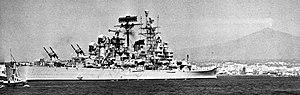
La dénomination de croiseur lourd est communément employée à partir de 1930 et jusqu'à la fin de la Seconde Guerre mondiale pour désigner un croiseur, c'est-à-dire un navire principalement armé de canons, d'un déplacement supérieur à 1 850 tonnes, et inférieur à 10 000 tonnes conformément au traité de Washington et dont l'artillerie principale avait un calibre supérieur à 155 mm, et au plus égal à 203 mm, conformément au traité naval de Londres. Si la distinction entre croiseur lourd et croiseur léger a ainsi été claire pendant quelques années, l'apparition, après 1935, des « grands croiseurs légers », déplaçant 10 000 tonnes, et armés de dix à quinze canons de 152 ou 155 mm, tirant jusqu'à 8 à 10 coups par minute, avec des blindages de ceinture de plus de 100 mm, a sérieusement contribué à brouiller les catégories.
La classe Baltimore est une classe de croiseurs lourds, c'est-à-dire des croiseurs les plus puissants autorisés par les traités de limitation des armements navals de Washington de 1922 et de Londres de 1930. Ils étaient dotés d'une artillerie principale de 203 mm, et d'un déplacement standard de 13 700 tonnes. Leur mise en service par l'United States Navy n'est intervenue qu'à partir de la mi-1943. Ils ont opéré principalement comme escorte des porte-avions rapides, aucun d'eux n'a été perdu, mais la moitié d'entre eux n'a pas participé à la Seconde guerre mondiale mais à la guerre de Corée ou à la guerre du Vietnam. Considérés comme très réussis, ils ont été, pour deux d'entre eux, les premiers croiseurs lance-missiles guidés au monde, et ont contribué pour la Marine des États-Unis, à la transition entre les bâtiments de surface porteurs de canons et les lance-missiles.